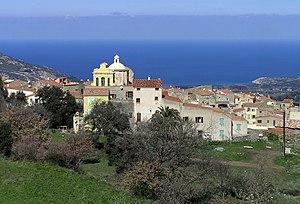
Cateri - Le village
Cateri est une commune française située dans la circonscription départementale de la Haute-Corse et le territoire de la collectivité de Corse. Le village appartient à la piève d'Aregno, en Balagne.